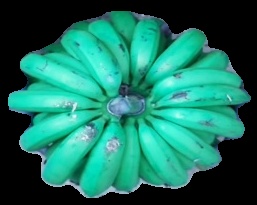
Variety: pachbale
Grade: grade2